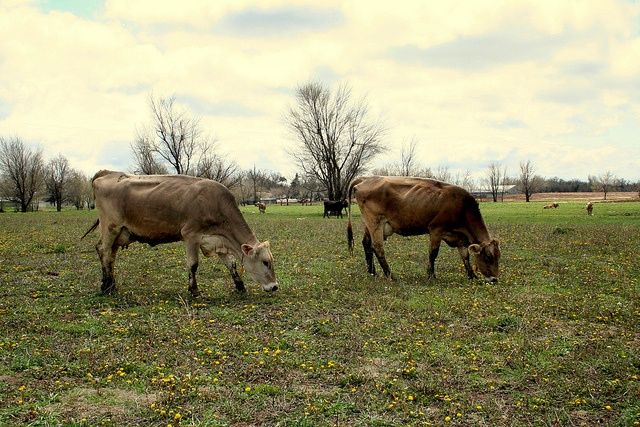
Cows grazing in a field on a cloudy day.
Two cows grazing in a field of grass outside
Two cows graze in a grassy field.
Two brown cows eating grass in the middle of a field
Two brown cows in the field eating grass.